History of Boston

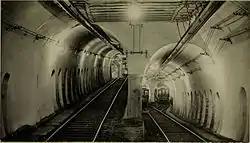
Boston's Tremont Street Subway is the oldest subway tunnel in North America

Several turnpikes were constructed between cities to aid transportation, especially of cattle and sheep to markets. A major east–west route, the Worcester Turnpike (now Massachusetts Route 9), was constructed in 1810. Others included the Newburyport Turnpike (now Route 1) and the Salem Lawrence Turnpike (now Route 114).